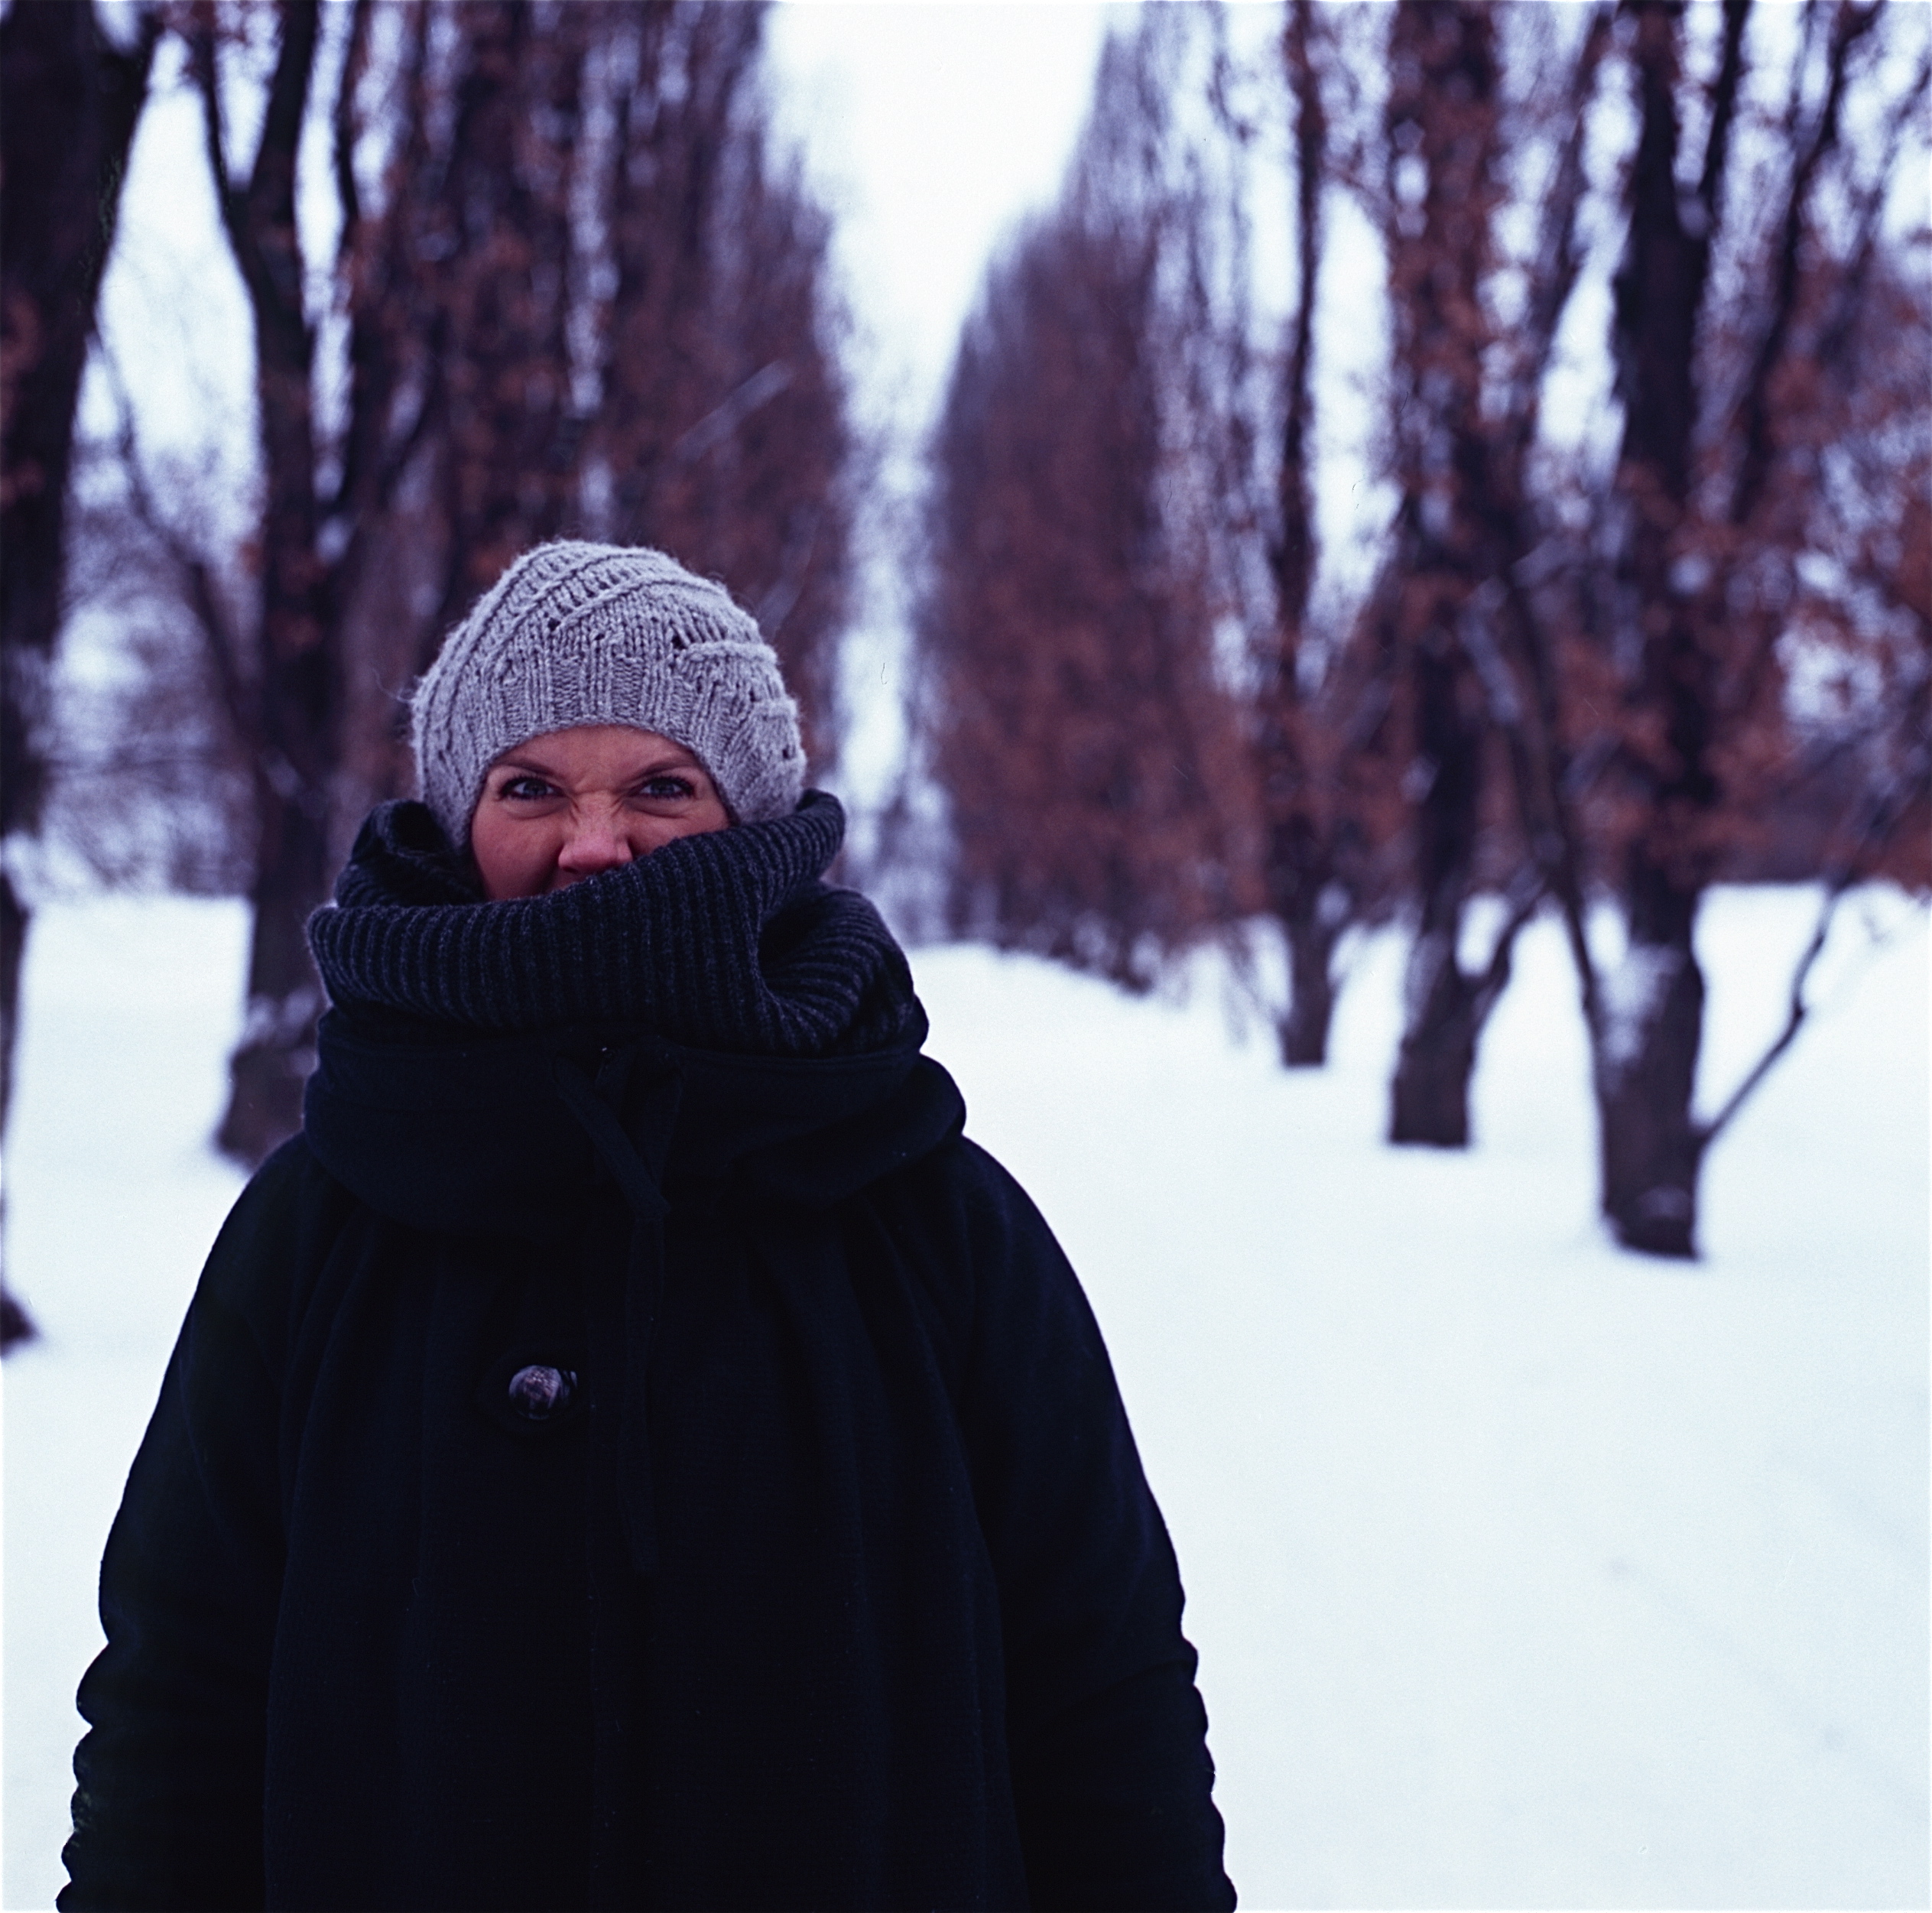
nature, snow, cold, winter, girl, woman, white, cute, ice, portrait, coat, spring, weather, brown, hat, clothing, black, outerwear, season, scarf, button, nose, eyes, grey, me, lovely, footwear, look, funny, expression, you, see, be, capture, oslo, smart, have, snarl, threes, grin, must, had, done